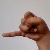
The image shows a hand gesture representing the letter 'J' in Indian Sign Language.